Harshat Mata Temple

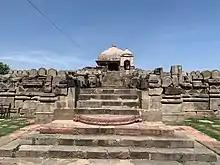
Front facade of the temple ruin

The Harshat Mata Temple (IAST: "Harṣat Mātā kā Mandir") is a Hindu temple in the Abhaneri (or "Abaneri") village of Rajasthan, in north-western India. The temple is dedicated to a goddess named Harshat Mata, although some art historians theorize that it was originally a Vaishnavite shrine.